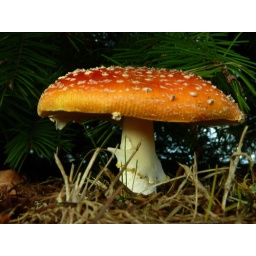
Toadstool beneath pine tree